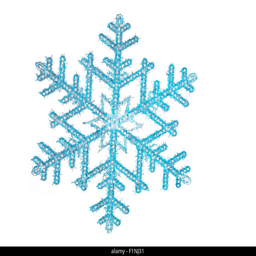
snowflake with a white background